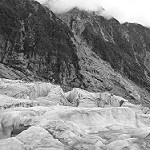
Label: B & W